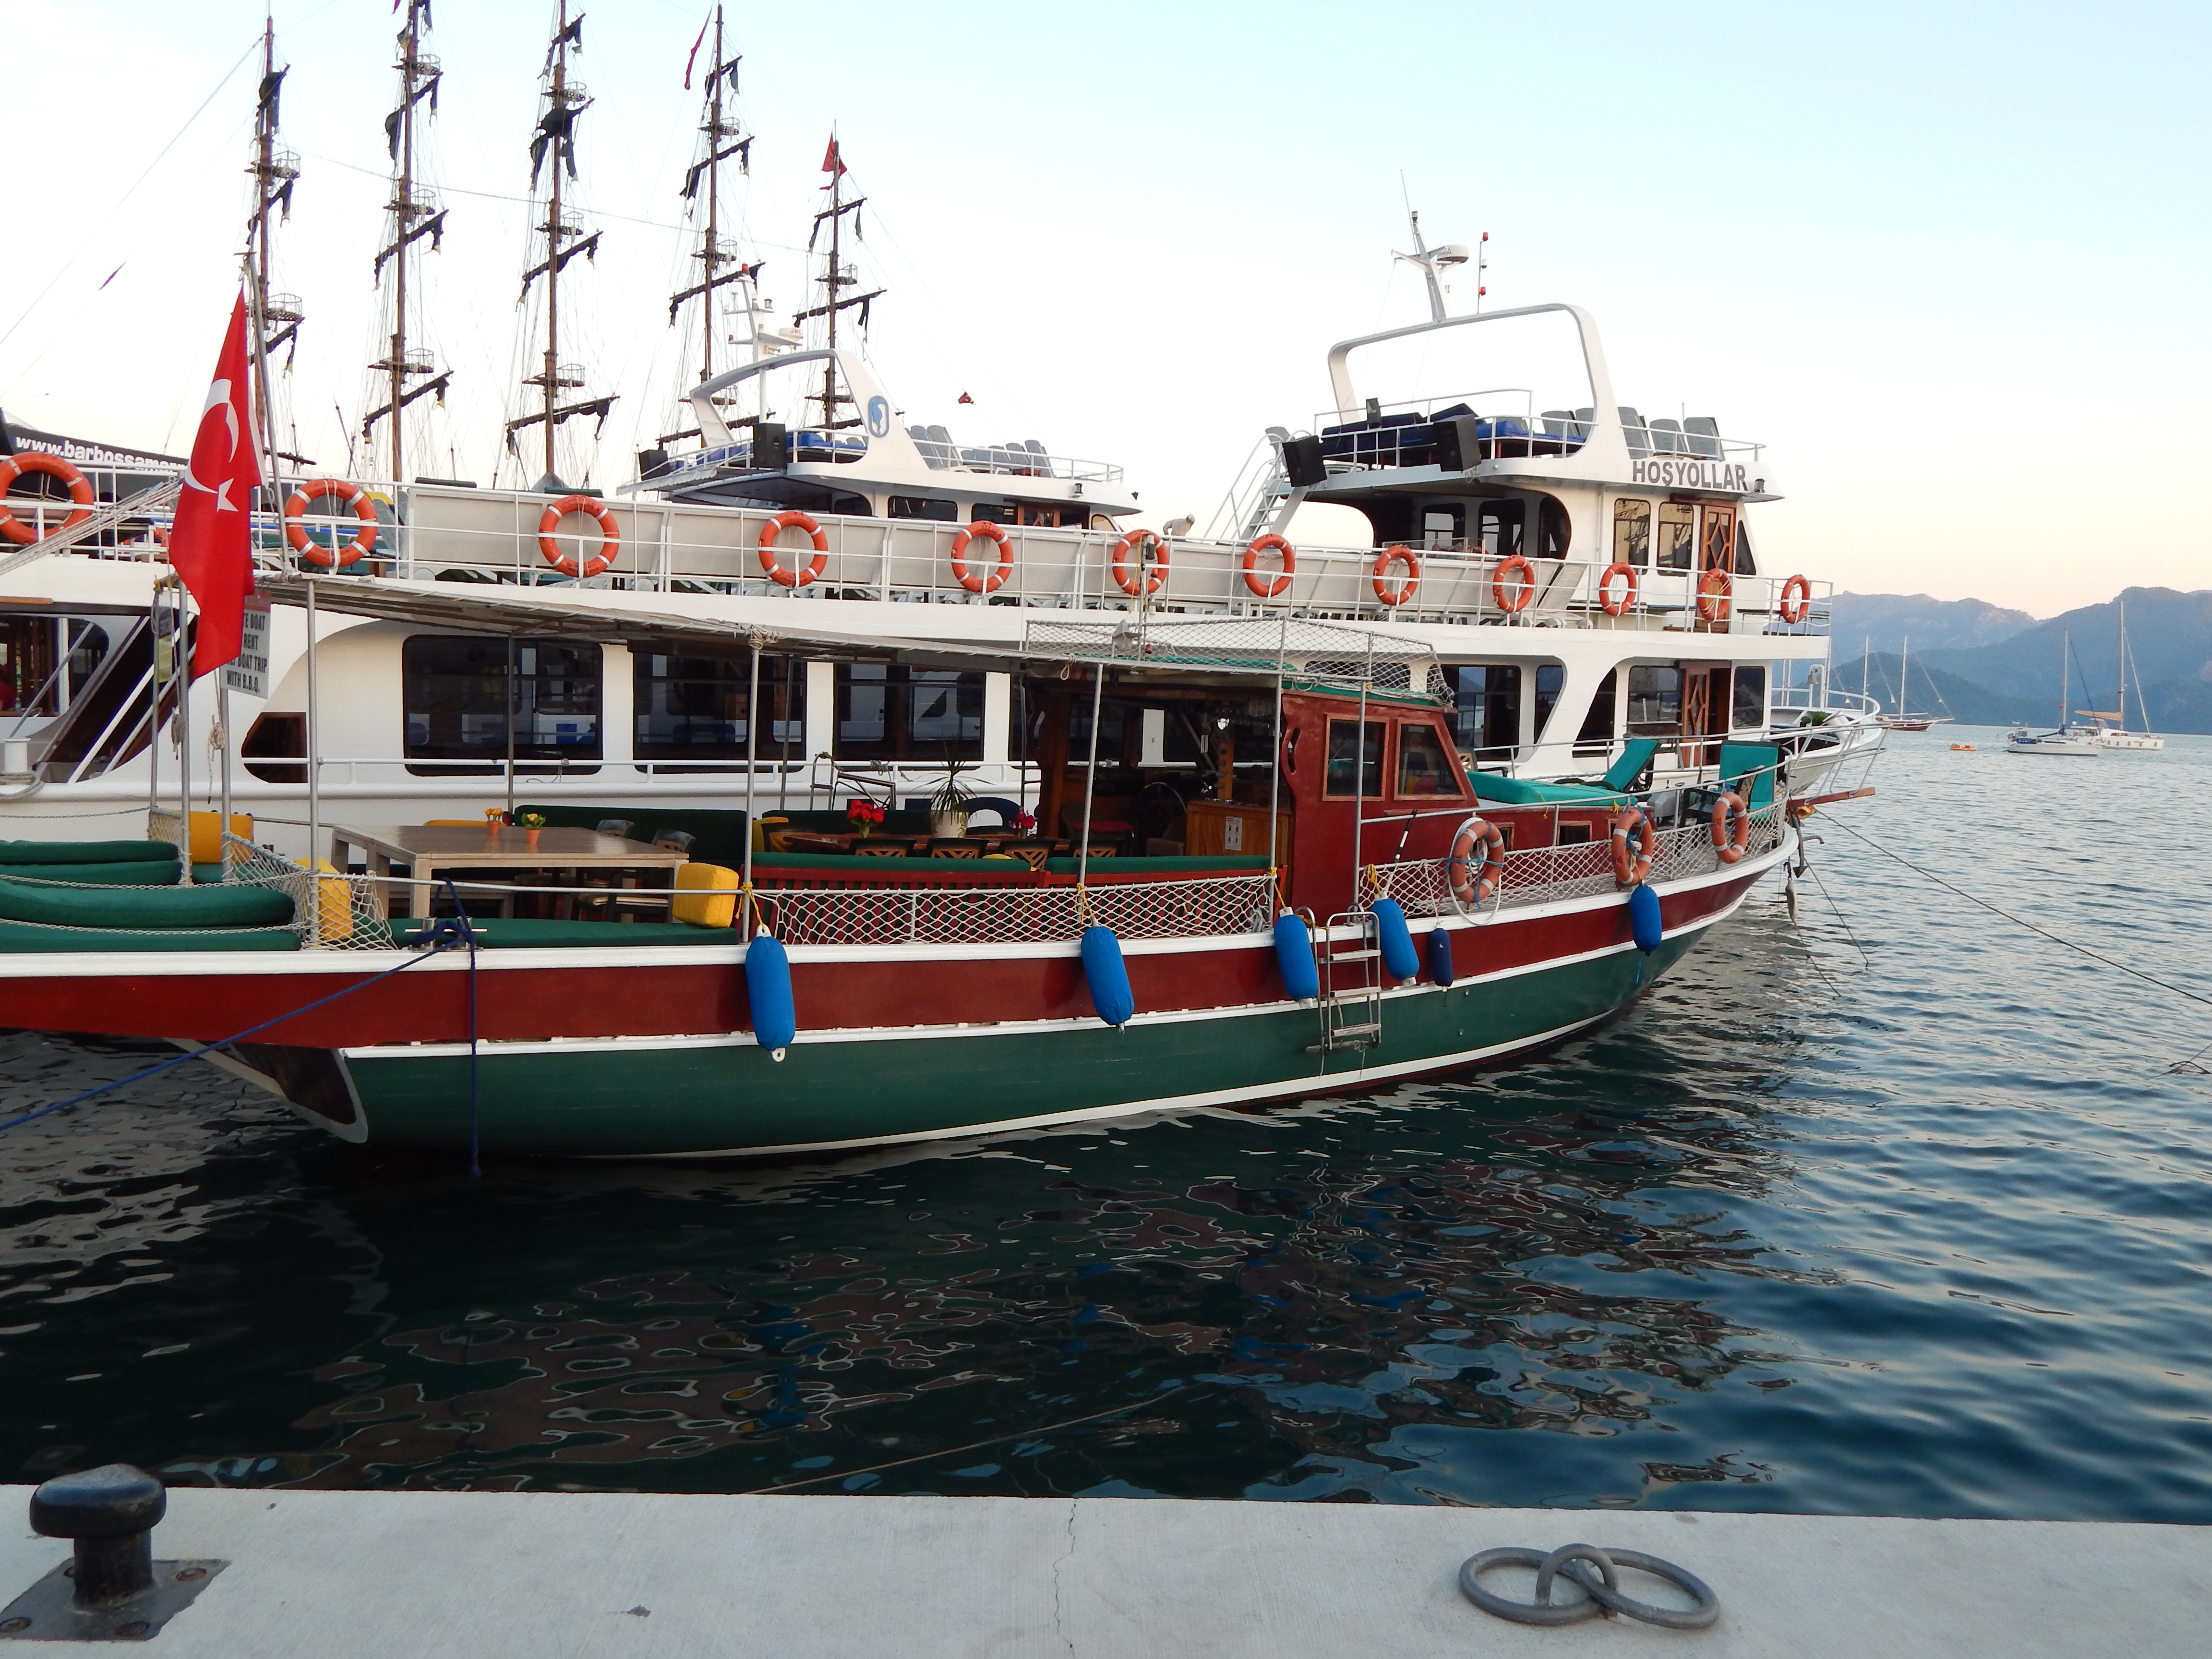
sea, landscape, marina, ship, view, travel, blue, summer, water, riviera, city, coast, boat, resort, harbor, cruise, yacht, sailing, destination, sky, water transportation, mode of transport, motor ship, ferry, watercraft, passenger ship, fishing vessel, boating, channel